Siliguri

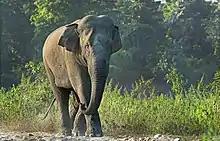
Wild Indian elephant at Mahananda Wildlife Sanctuary

Based on the Census data of 2011, the population of Siliguri UA/Metropolitan (including Siliguri municipal corporation and Dabagram municipality) is 701,489, while the population in the Municipal corporation area is 513,264. Males constitute 51.44% of the population and females 48.55%. Population shares of Scheduled Caste and Scheduled Tribe category persons in Siliguri municipal area are 8.84% and 1.25% respectively. The literacy rate in Siliguri is 77.64%. There are 154 notified and 31 non-notified slums in Siliguri, where 32% of Siliguri's population lives.